Alan García

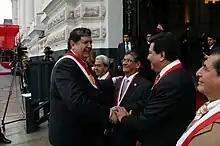
The 189th anniversary of Peru's independence from Spain in July 2010

On 5 June 2009, García ordered police and military forces to stop Amazonian indigenous protesters from blocking roads in the Bagua region. They had been demonstrating against the signing by Alan García of special decrees that allowed foreign corporations to enter Indigenous lands for oil drilling, mining and logging. As a result of the protests and armed military incursion, more than 100 native civilians and 14 policemen were killed. The government claimed, in a redacted television commercial, that several policemen were killed after being taken prisoner, while protesters claimed the bodies of the murdered Native Amazonians had been dumped into the river.